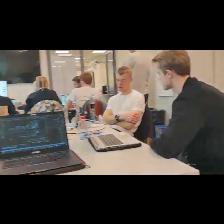
Label: Human